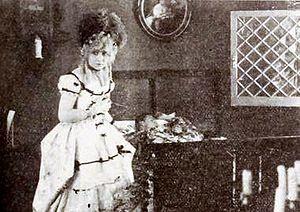
Borrowed Plumage est un film américain réalisé par Raymond B. West, sorti en 1917.